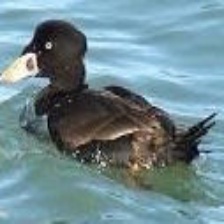
Species: SURF SCOTER
Scientific name: MELANITTA PERSPICILLATA
ImageNet parent category: drake